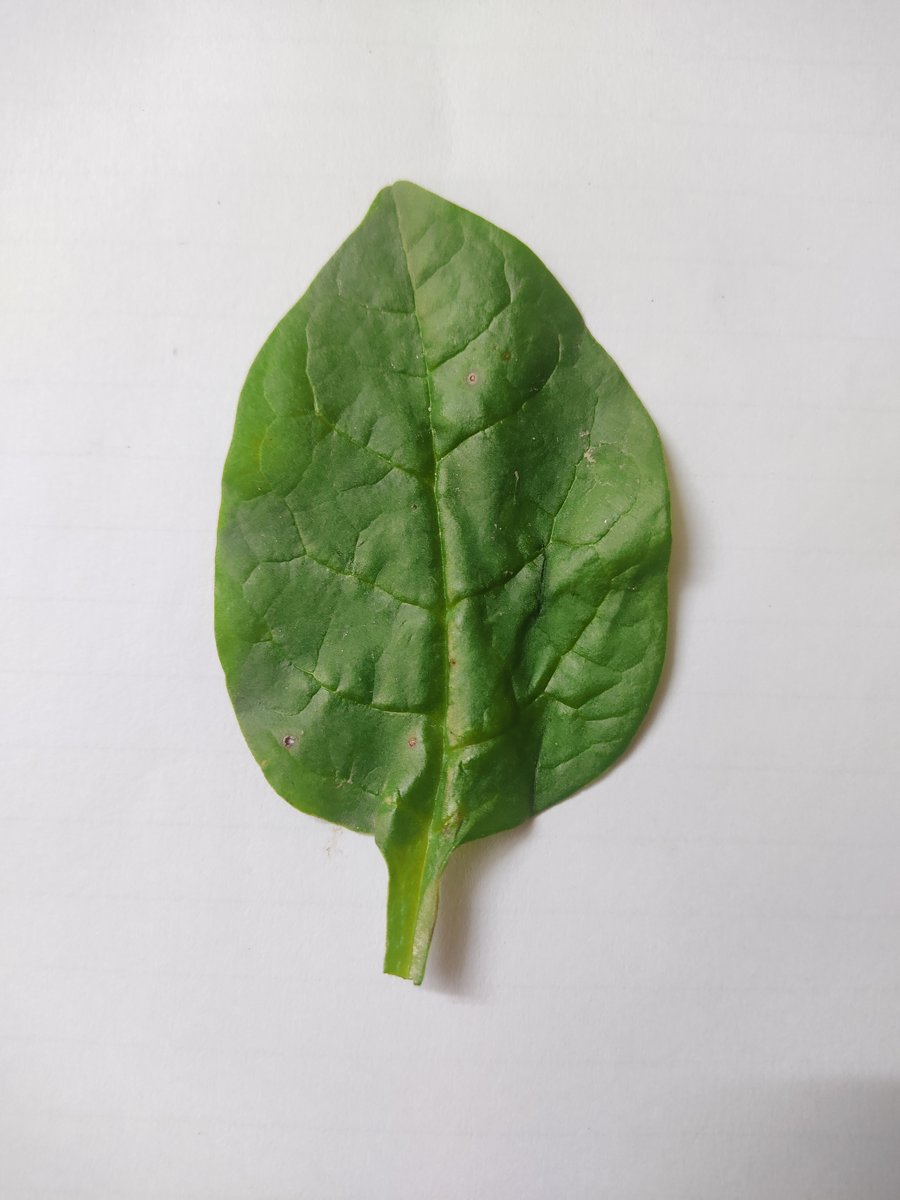
Label: Healthy-Leaf